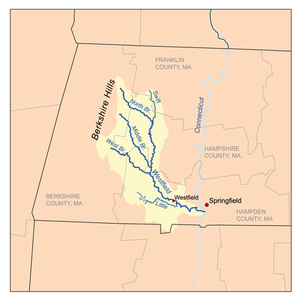
La rivière Westfield est une rivière qui s’écoule dans l’État américain du Massachusetts, et un affluent du fleuve Connecticut.